Byzantine Empire

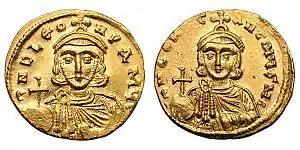
Two gold coins, each depicting a man

Leo and his son Constantine V, two of the most capable Byzantine emperors, withstood continued Arab attacks, civil unrest, and natural disasters, and reestablished the state as a major regional power. Leo's reign produced the "Ecloga", a new code of law to succeed that of Justinian I. He also continued to reform the theme system in order to lead offensive campaigns against the Muslims, culminating in a decisive victory in 740. Constantine overcame an early civil war against his brother-in-law Artabasdos, made peace with the new Abbasid Caliphate, campaigned successfully against the Bulgars, and continued to make administrative and military reforms. Due to both emperors' support for the Byzantine Iconoclasm, where the use of religious icons was banned, they were later vilified by Byzantine historians; Constantine's reign also saw the loss of Ravenna to the Lombards, and the beginning of a split from the Roman papacy.